Mandible

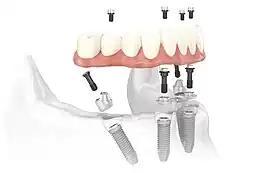
Dental implants supporting false teeth

In lobe-finned fishes and the early fossil tetrapods, the bone homologous to the mandible of mammals is merely the largest of several bones in the lower jaw. In such animals, it is referred to as the dentary bone or "os dentale", and forms the body of the outer surface of the jaw. It is bordered below by a number of splenial bones, while the angle of the jaw is formed by a lower angular bone and a suprangular bone just above it. The inner surface of the jaw is lined by a prearticular bone, while the articular bone forms the articulation with the skull proper. A set of three narrow "coronoid bones" lie above the prearticular bone. As the name implies, the majority of the teeth are attached to the dentary, but there are commonly also teeth on the coronoid bones, and sometimes on the prearticular.